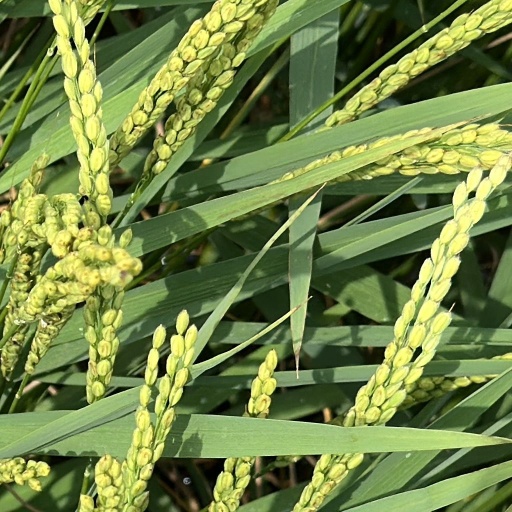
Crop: rice